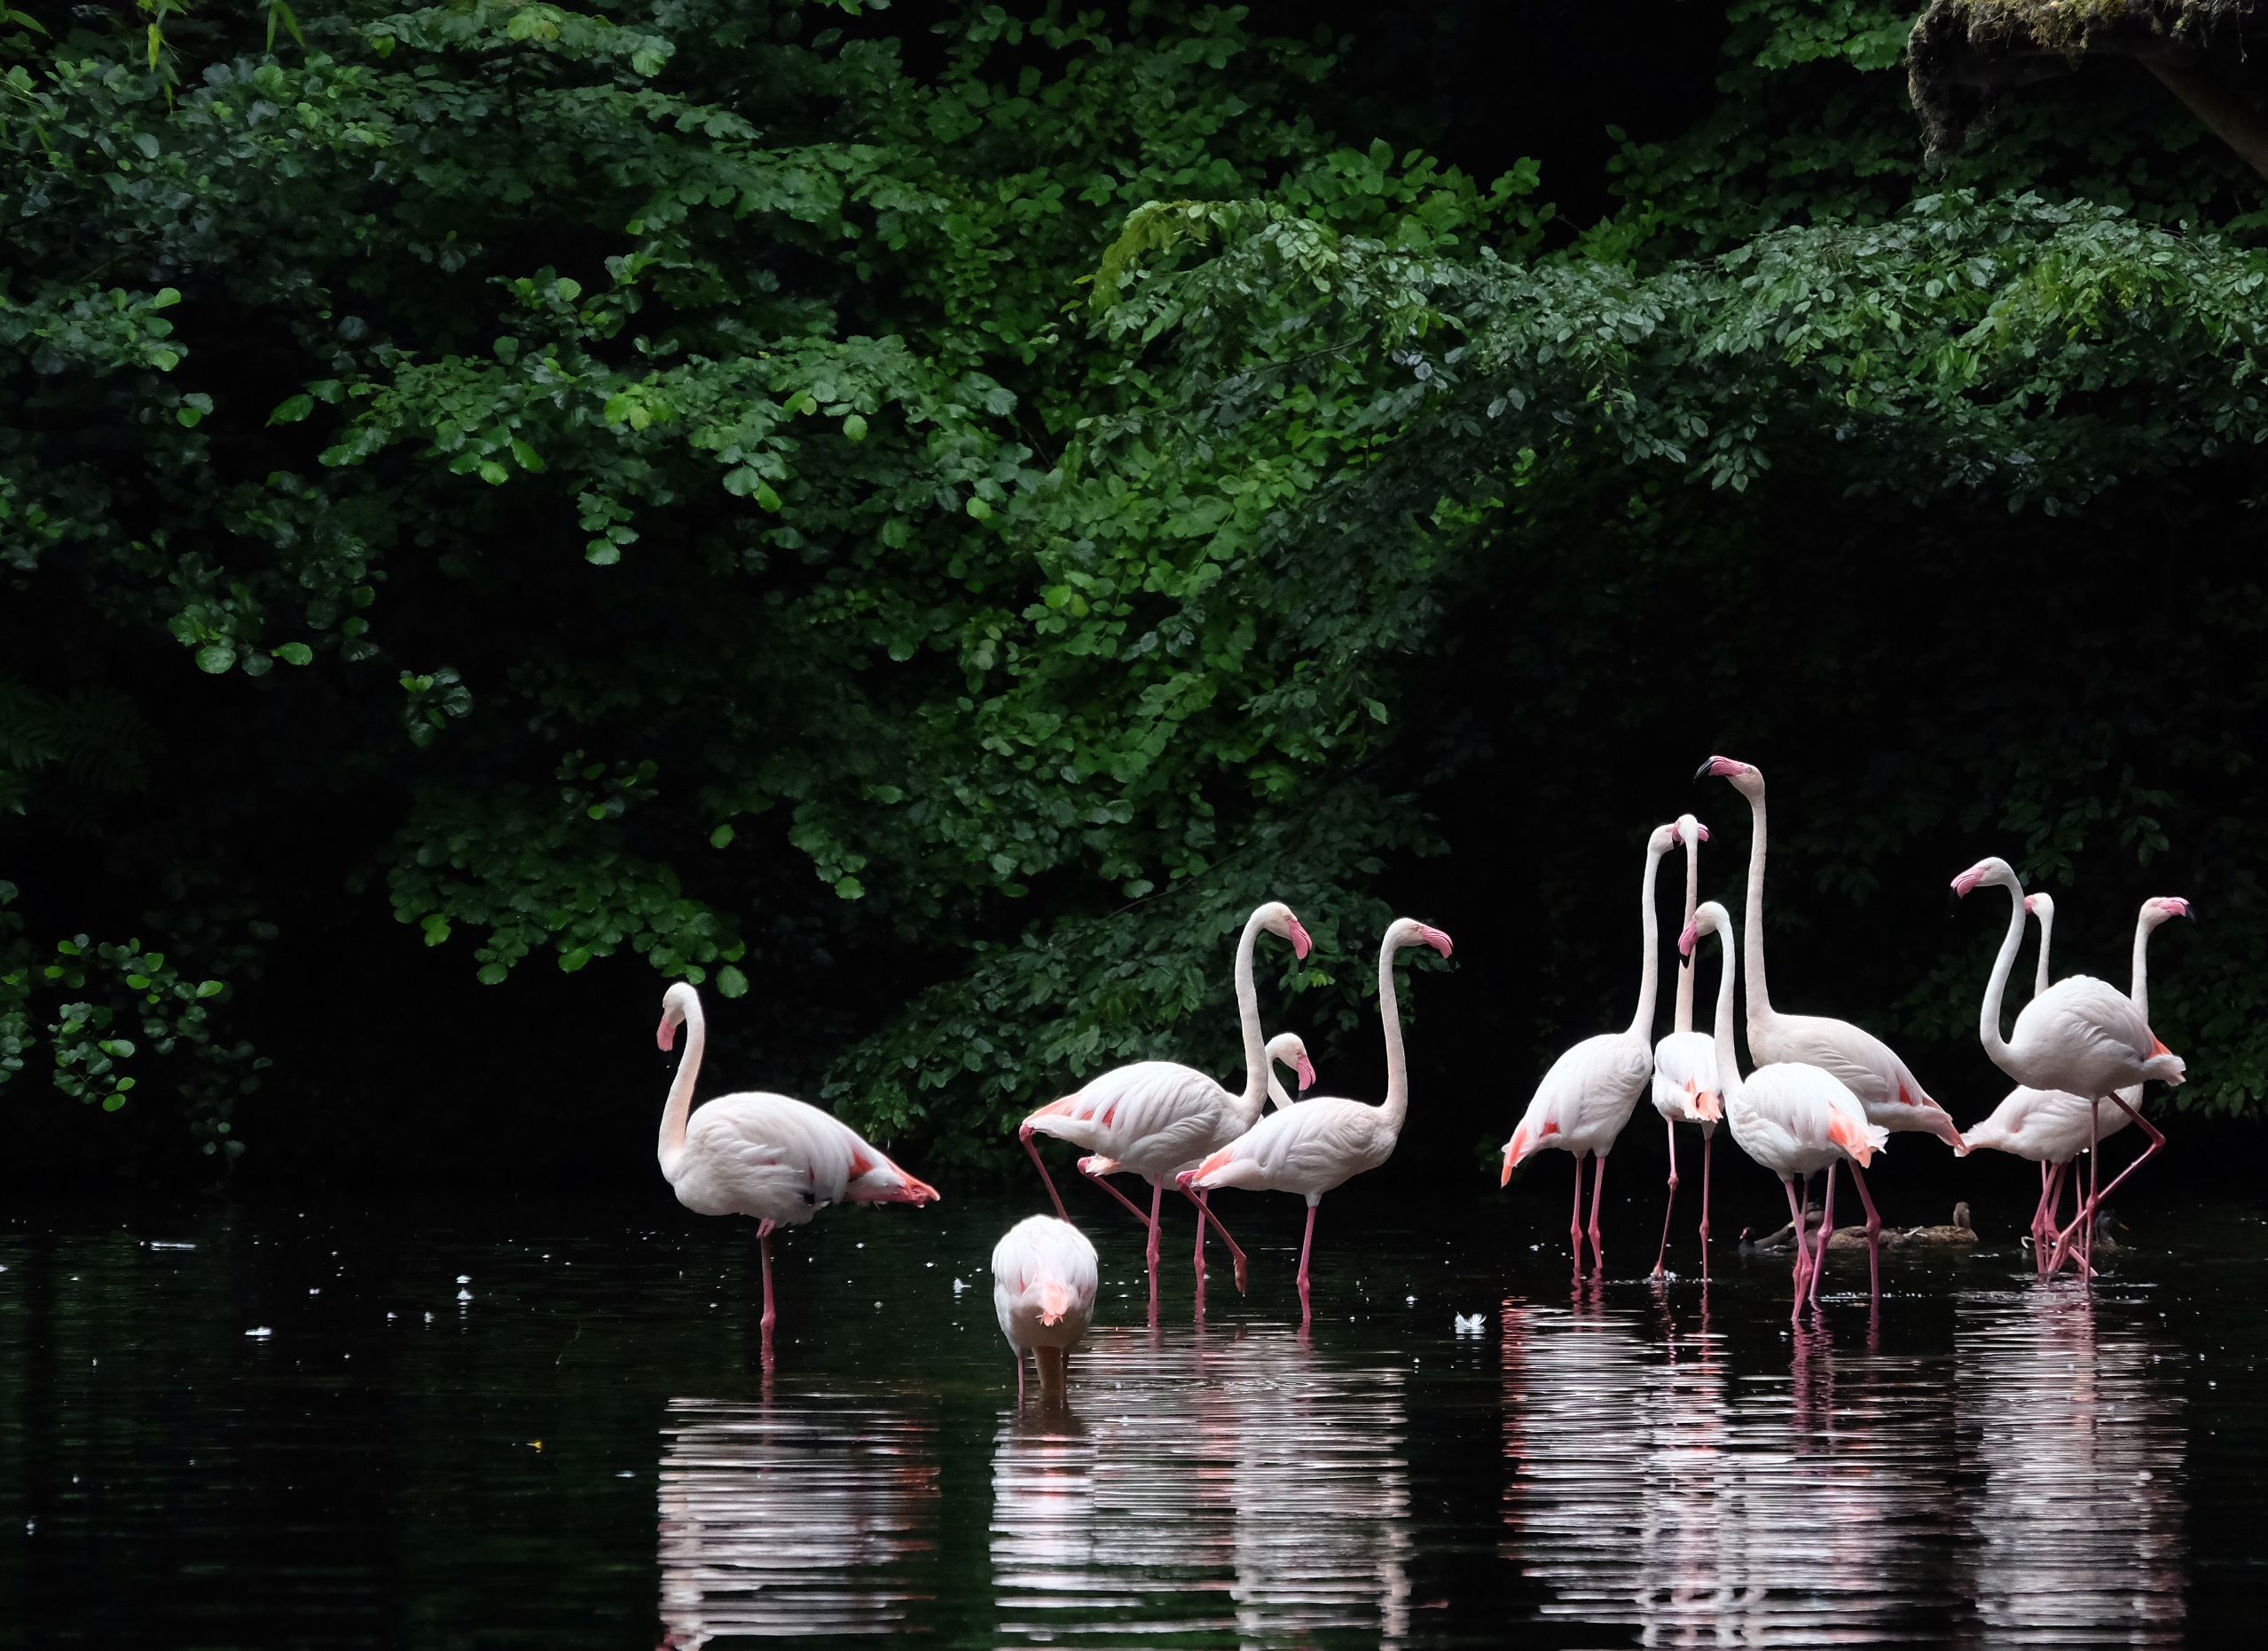
nature, bird, wildlife, beak, fauna, flamingo, vertebrate, water bird, wader, pink flamingo, bird pink